Jerry Lynn

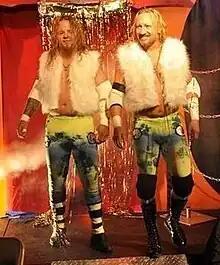
Ram-Jam (Lynn, right, and Grimmy Jam, left)

Lynn participated in Pro Wrestling Syndicate's Majestic Twelve Tournament on March 22, 2008, in Yonkers, New York. Lynn teamed with Kenny Omega in the first round defeating Tommy Suede and Kevin Matthews. Omega eliminated Lynn in Round 2. Lynn's most recent PWS match was on May 8, 2010, when he defeated Vampiro in White Plains, New York.